R.O.B.

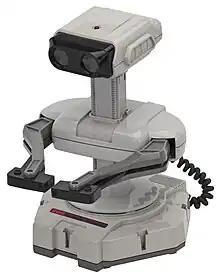
R.O.B. has the NES color scheme.

R.O.B. (Robotic Operating Buddy) is a toy robot accessory (later fictional character) for the Nintendo Entertainment System (NES). He was key to the NES's launch in October 1985, as a redesign of the which had been launched in July 1985 in Japan for Famicom. His short lifespan yielded only two games in the "Robot Series": "Gyromite" and "Stack-Up".